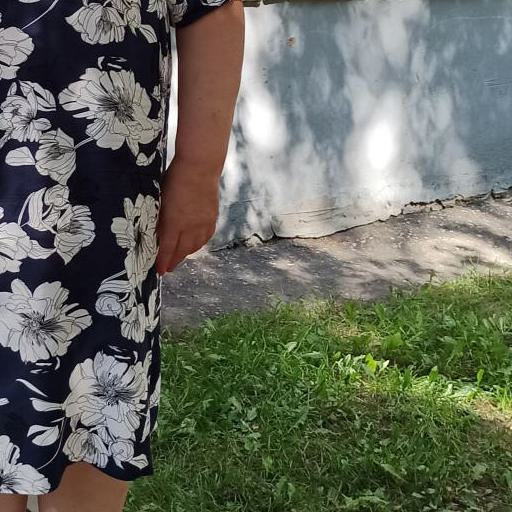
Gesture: no_gesture